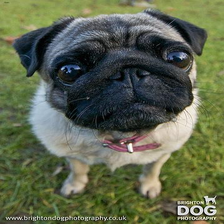
Species: dog
Breed: pug